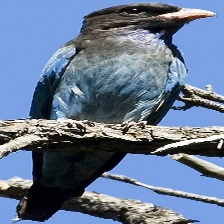
Species: ASIAN DOLLARD BIRD
Scientific name: EURYSTOMUS ORIENTALIS